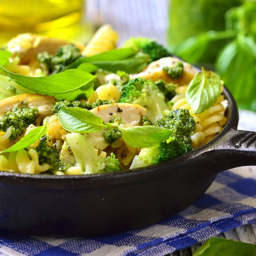
these protein - packed recipes will quickly find themselves in your weekly rotation .